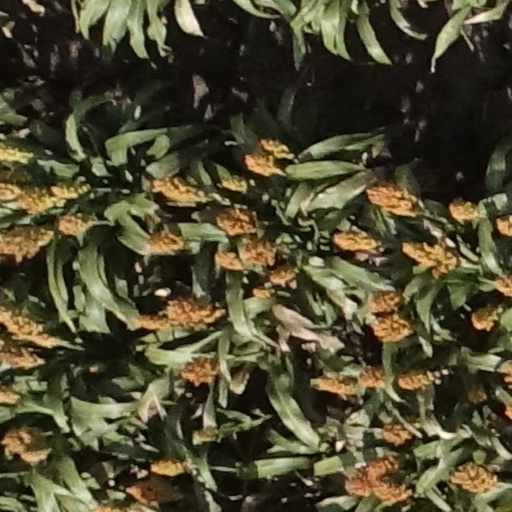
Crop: sorghum